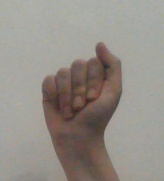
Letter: saad